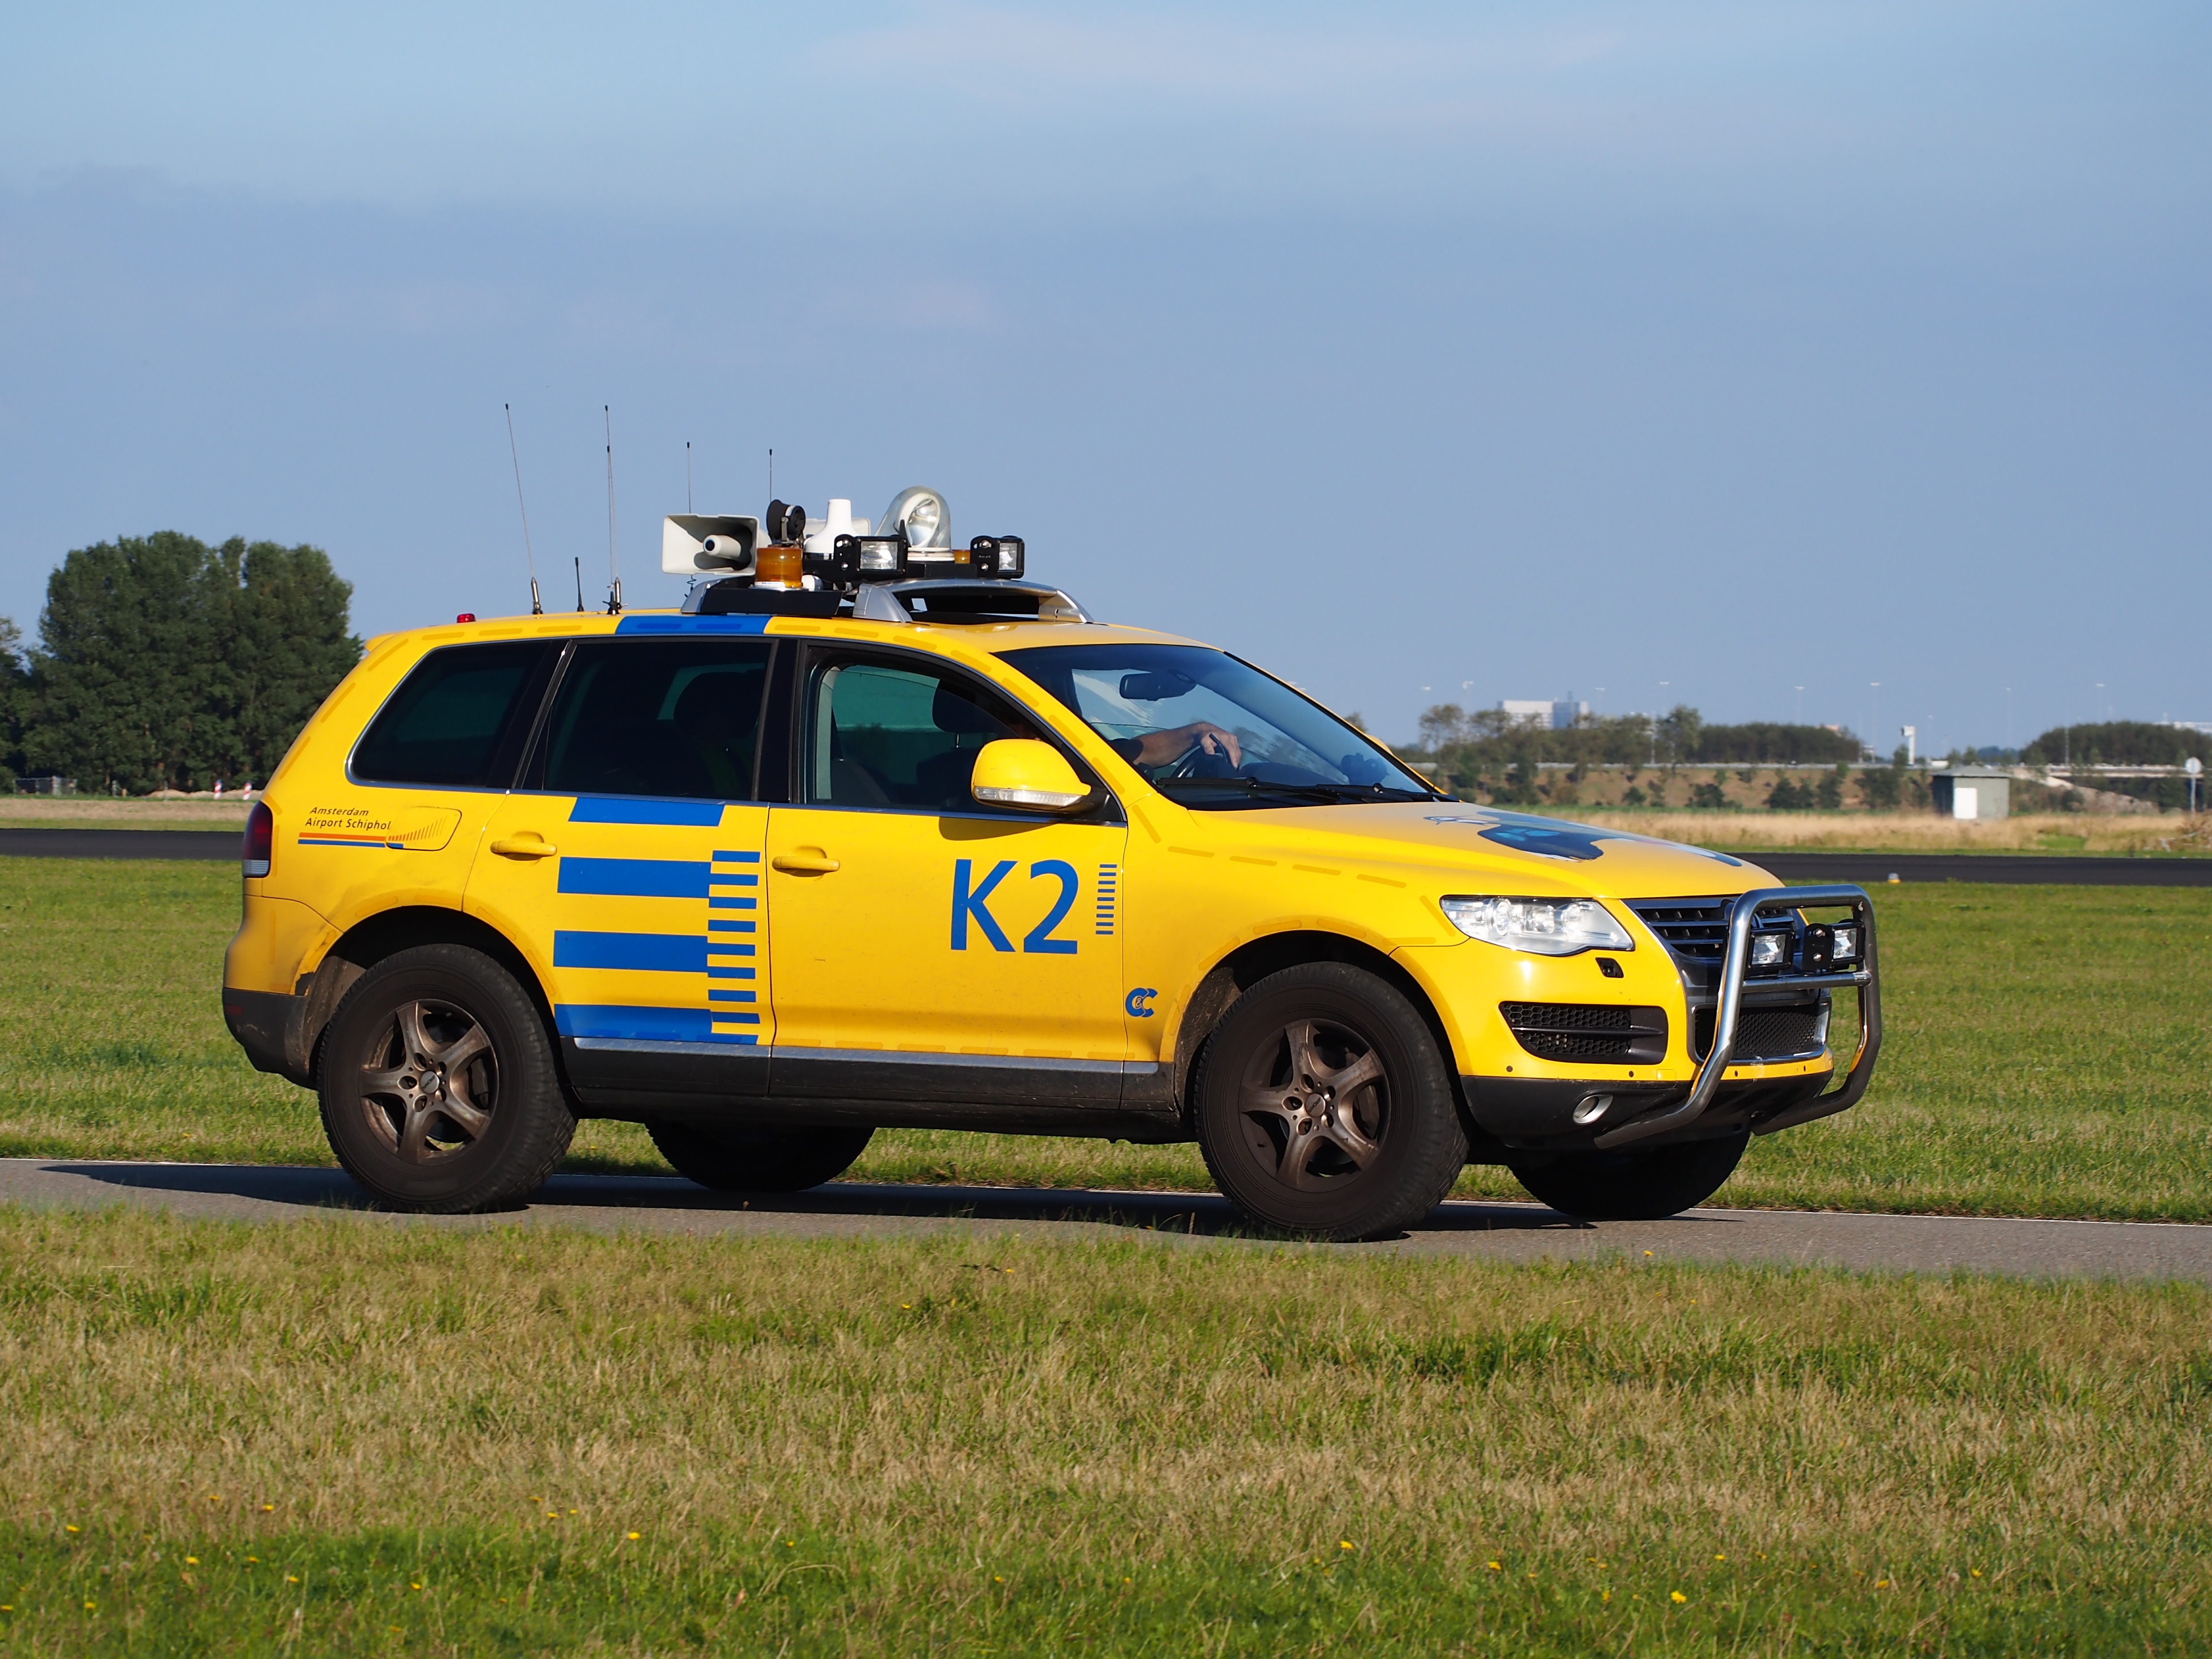
car, volkswagen, airport, vehicle, security, police, schiphol, police car, sport utility vehicle, land vehicle, bird watch, ground support, tuareg, automobile make, automotive exterior, off roading